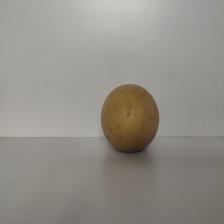
Size: Large